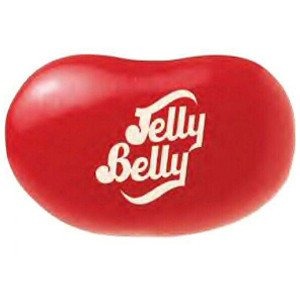
Item Name: Jelly Belly Very Cherry Jelly Beans - 10 lbs bulk - Genuine, Official, Straight from the Source
Bullet Point 1: Very Cherry Flavor: Indulge in the sweet cherry flavor of these gluten-free jelly beans
Bullet Point 2: Bulk 10 Pound Box: Contains 160 fluid ounces of cherry flavored jelly beans
Bullet Point 3: Official Jelly Belly Brand: Authentic jelly beans straight from the source
Bullet Point 4: Round Jelly Bean Shape: Enjoy the classic round shape of these cherry flavored jelly beans
Bullet Point 5: Vegetarian Diet: These gluten-free jelly beans are suitable for vegetarians
Product Description: Jelly Belly Very Cherry jelly beans in bulk. Sweet and fruity flavor! Made with real cherry juice. Perfect for events like weddings!
Value: 160.0
Unit: Fl Oz

Price: 53.99